Pamporovo

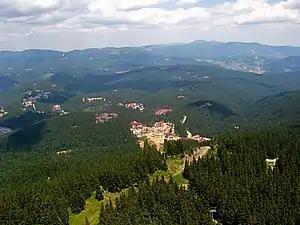
Aerial view of Pamporovo in summer

The winters in Pamporovo tend to be only moderately cold. The average January temperature is −3 degrees Celsius (or 26.6 F).